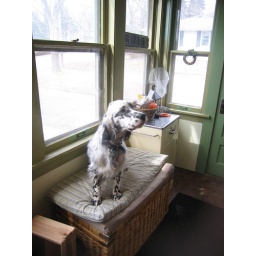
While trying to get two dogs on the shelf Birch keeps the place under observation.